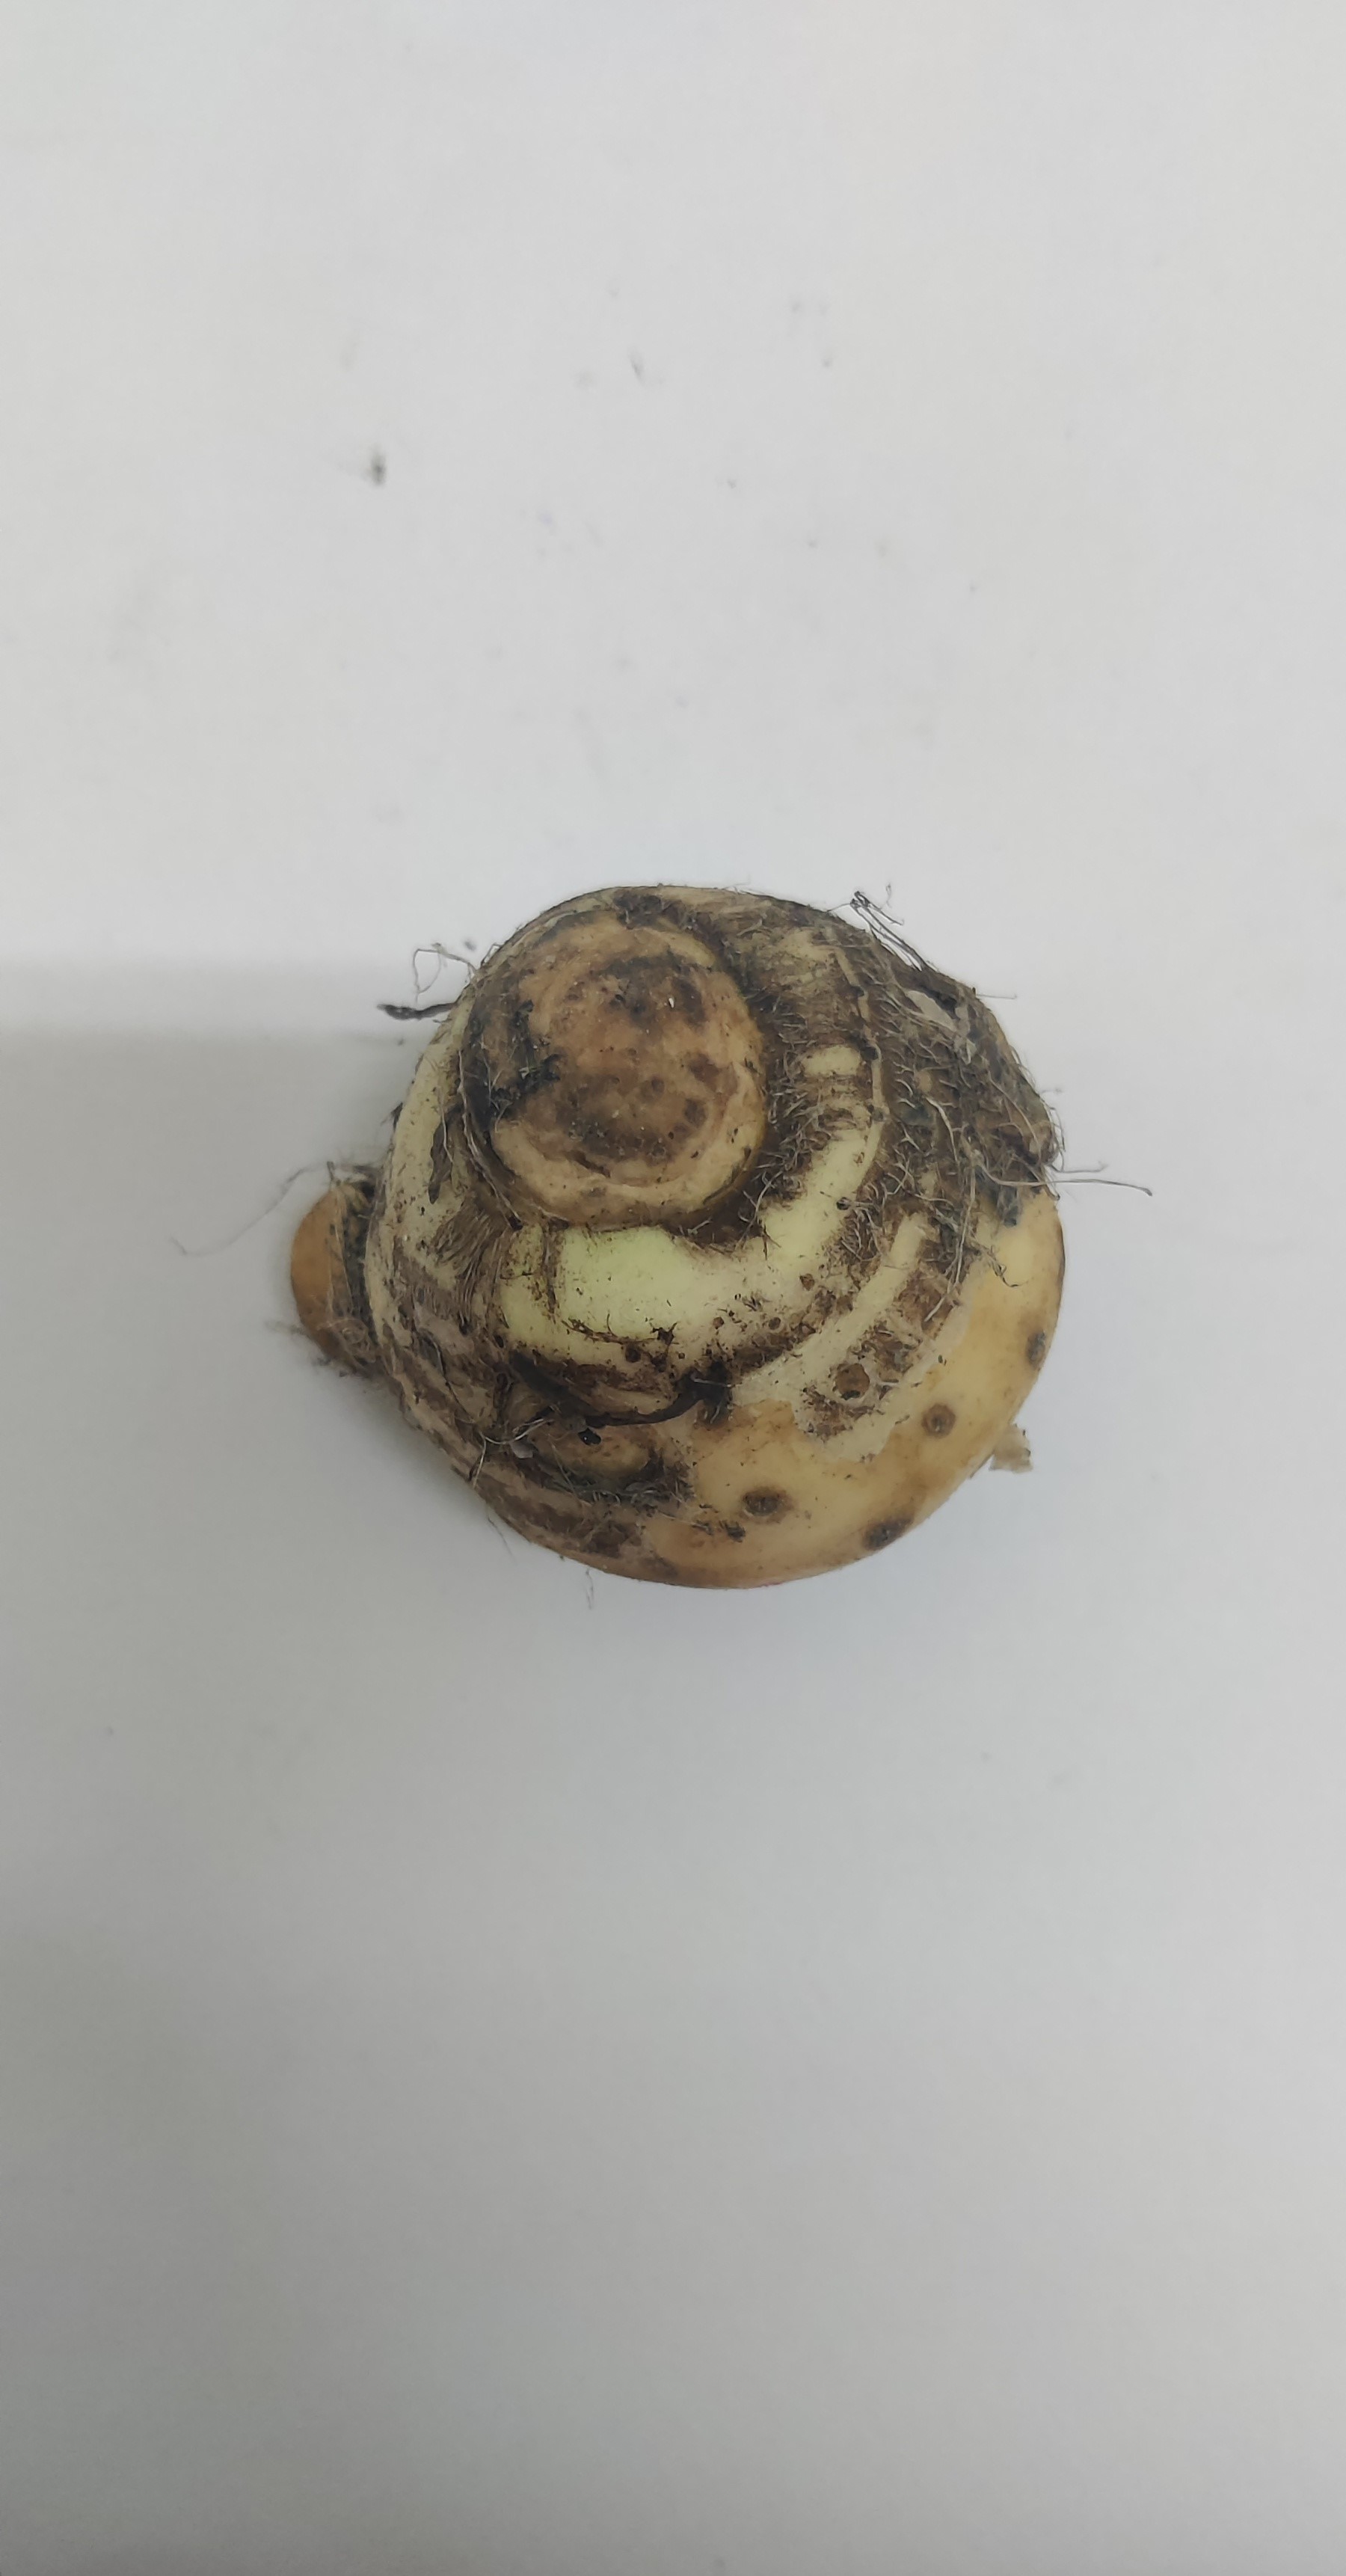
Crop: Taro root
Condition: Damaged